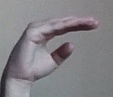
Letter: jeem